Ten Years (Eighty Years' War)

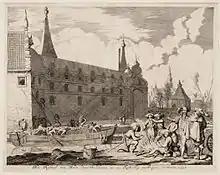
Capture of Breda in 1590 by use of a Peat boat – by Jan Luyken

Parma launched two successful campaigns against France and entered Paris on 19 September 1590, but his absence from the Netherlands provided the Dutch rebels in the north with opportunities for counter-offensives. Already on 4 March 1590 Breda was recaptured with a ruse, aided considerably by an English army under Sir Francis Vere. As Farnese did not respond, this emboldened the States to support offensive military operations for the 1591 campaigning season.